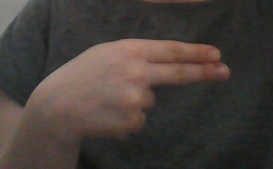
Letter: ain